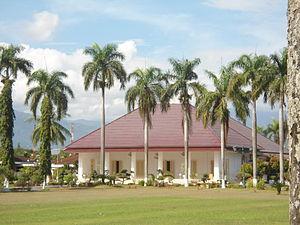
Sumatra occidental, en indonésien Sumatera Barat, est une province d'Indonésie. Sa capitale est Padang.